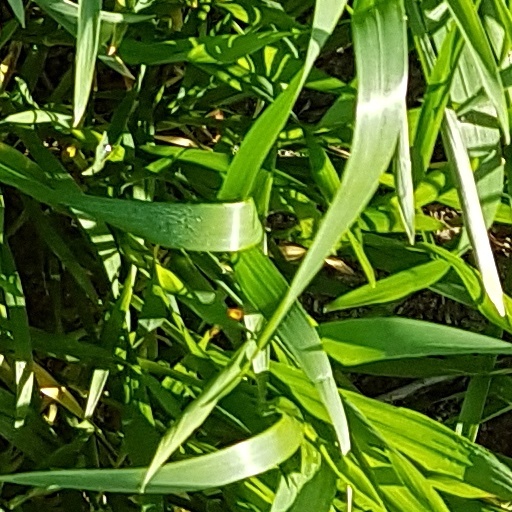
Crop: wheat